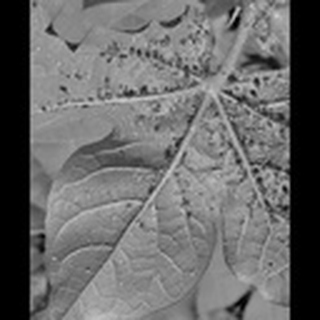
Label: cotton_aphids